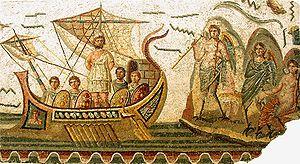
Ulysse et les sirènes. Mosaïque du musée du Bardo - Tunis, 2me siècle.
L'histoire de la Tunisie est celle d'une nation d'Afrique du Nord indépendante depuis 1956. Mais elle s'inscrit au-delà pour couvrir l'histoire du territoire tunisien depuis la période préhistorique du Capsien et la civilisation antique des Puniques, avant que le territoire ne passe sous la domination des Romains, des Vandales puis des Byzantins. Le VIIᵉ siècle marque un tournant décisif dans l'itinéraire d'une population qui s'islamise et s'arabise peu à peu sous le règne de diverses dynasties qui font face à la résistance des populations berbères.
Dougga ou Thugga est un site archéologique situé dans la délégation de Téboursouk au Nord-Ouest de la Tunisie.
Le musée national du Bardo est un musée de Tunis, capitale de la Tunisie, situé dans la banlieue du Bardo.